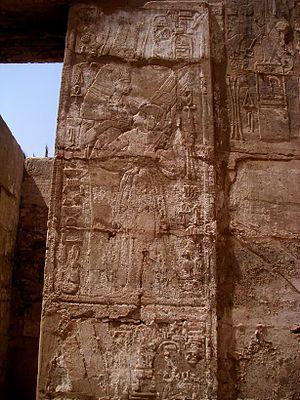
Chepenoupet Iʳᵉ, de nom d’intronisation Henemetibamon, et de nom de naissance Chepenoupet Hemetnetjer Meretmout, était divine adoratrice d'Amon de -754 à -714 sous la XXIIIᵉ dynastie.